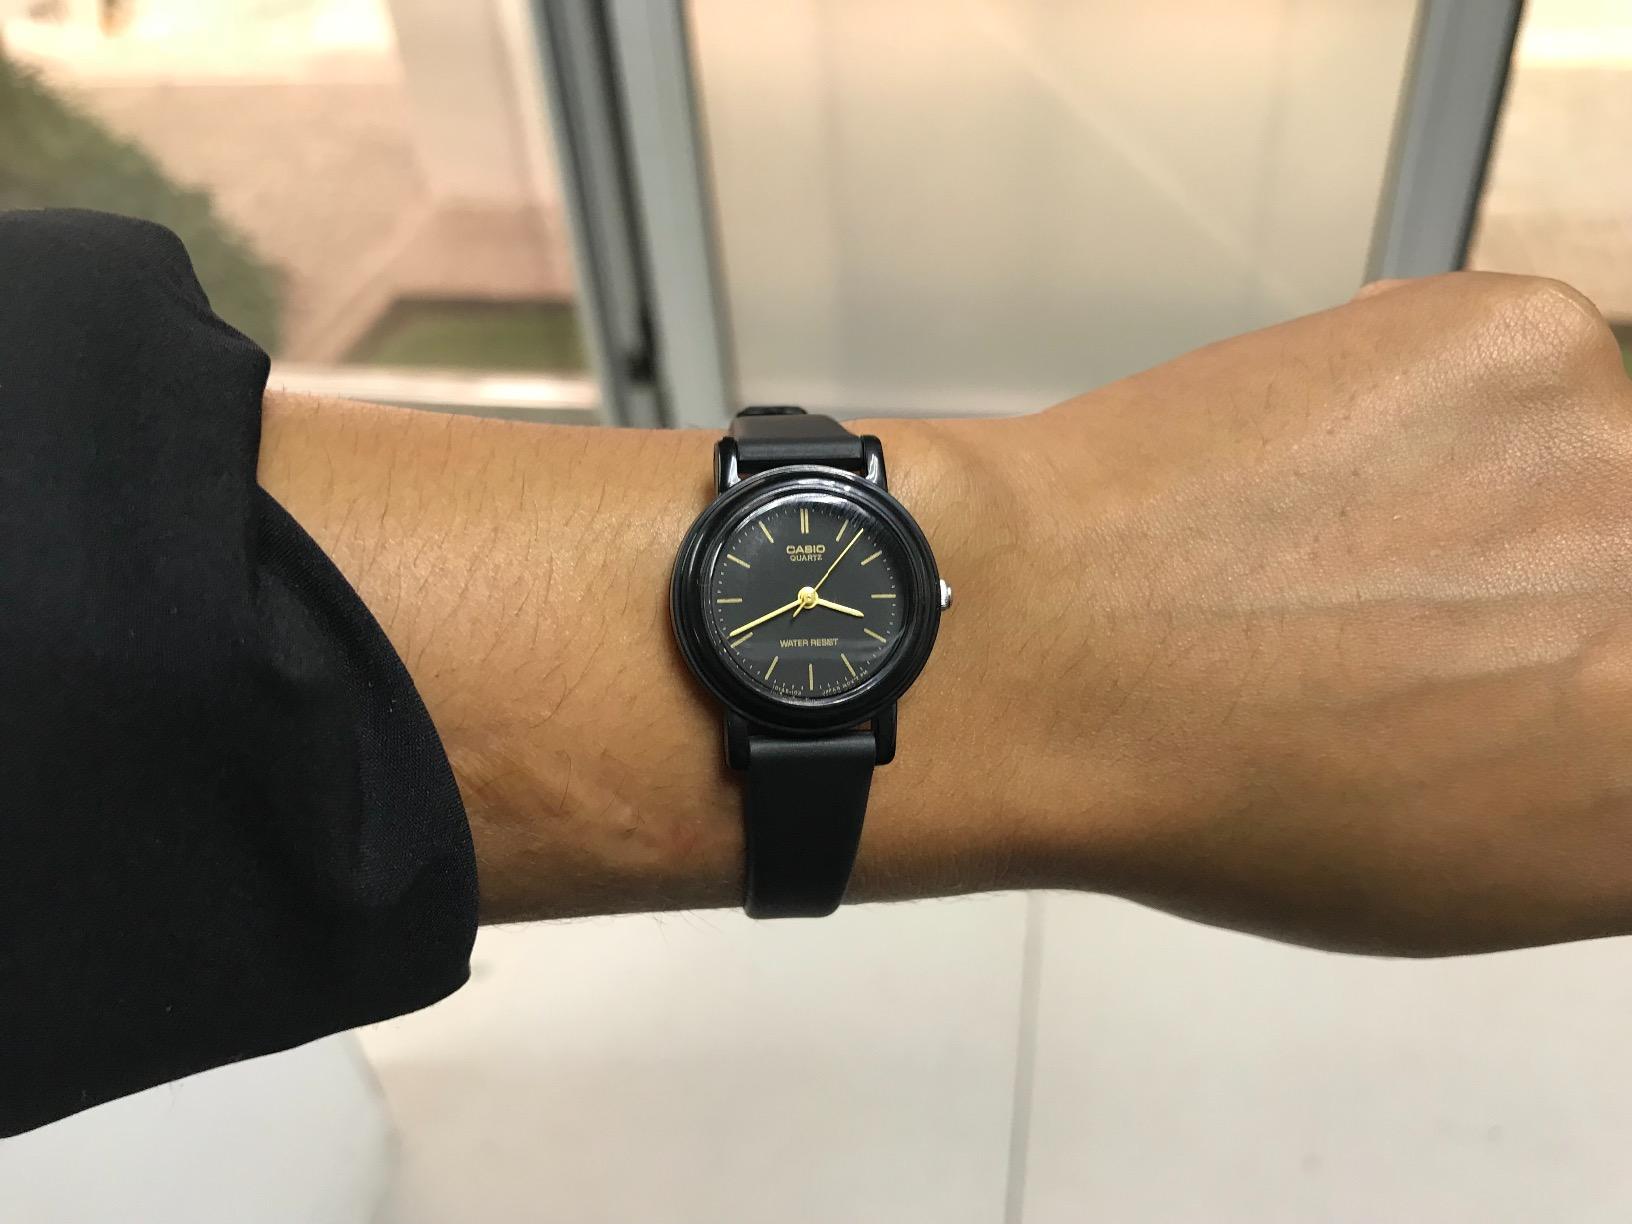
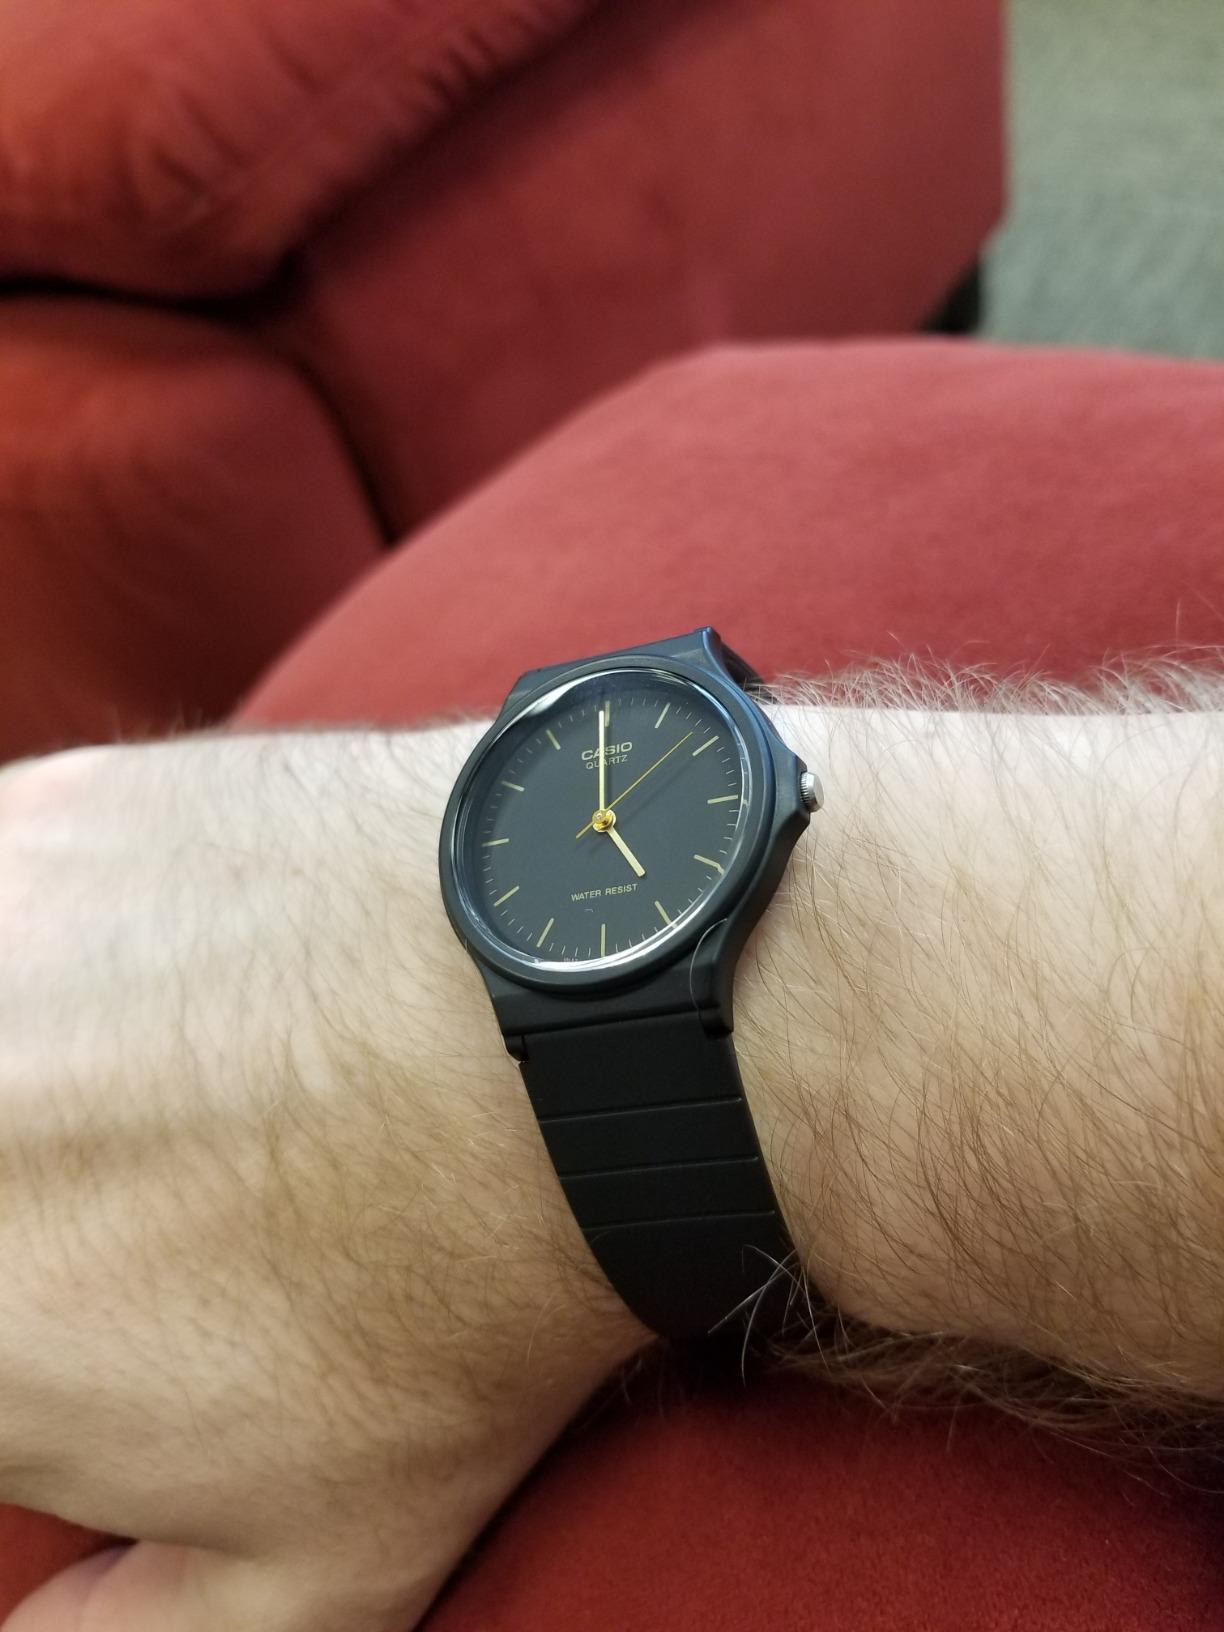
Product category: accessories_watch
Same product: no